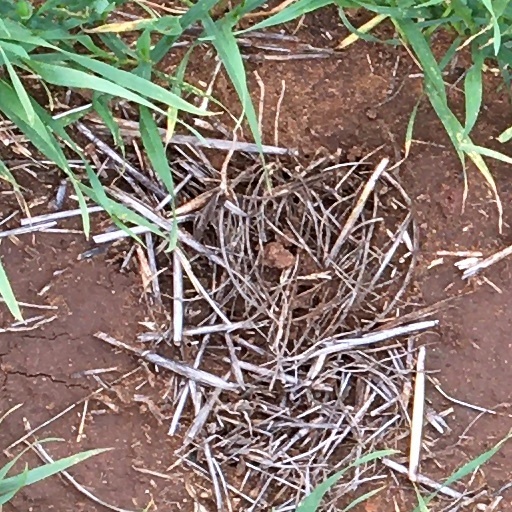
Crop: wheat